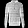
Label: Pullover